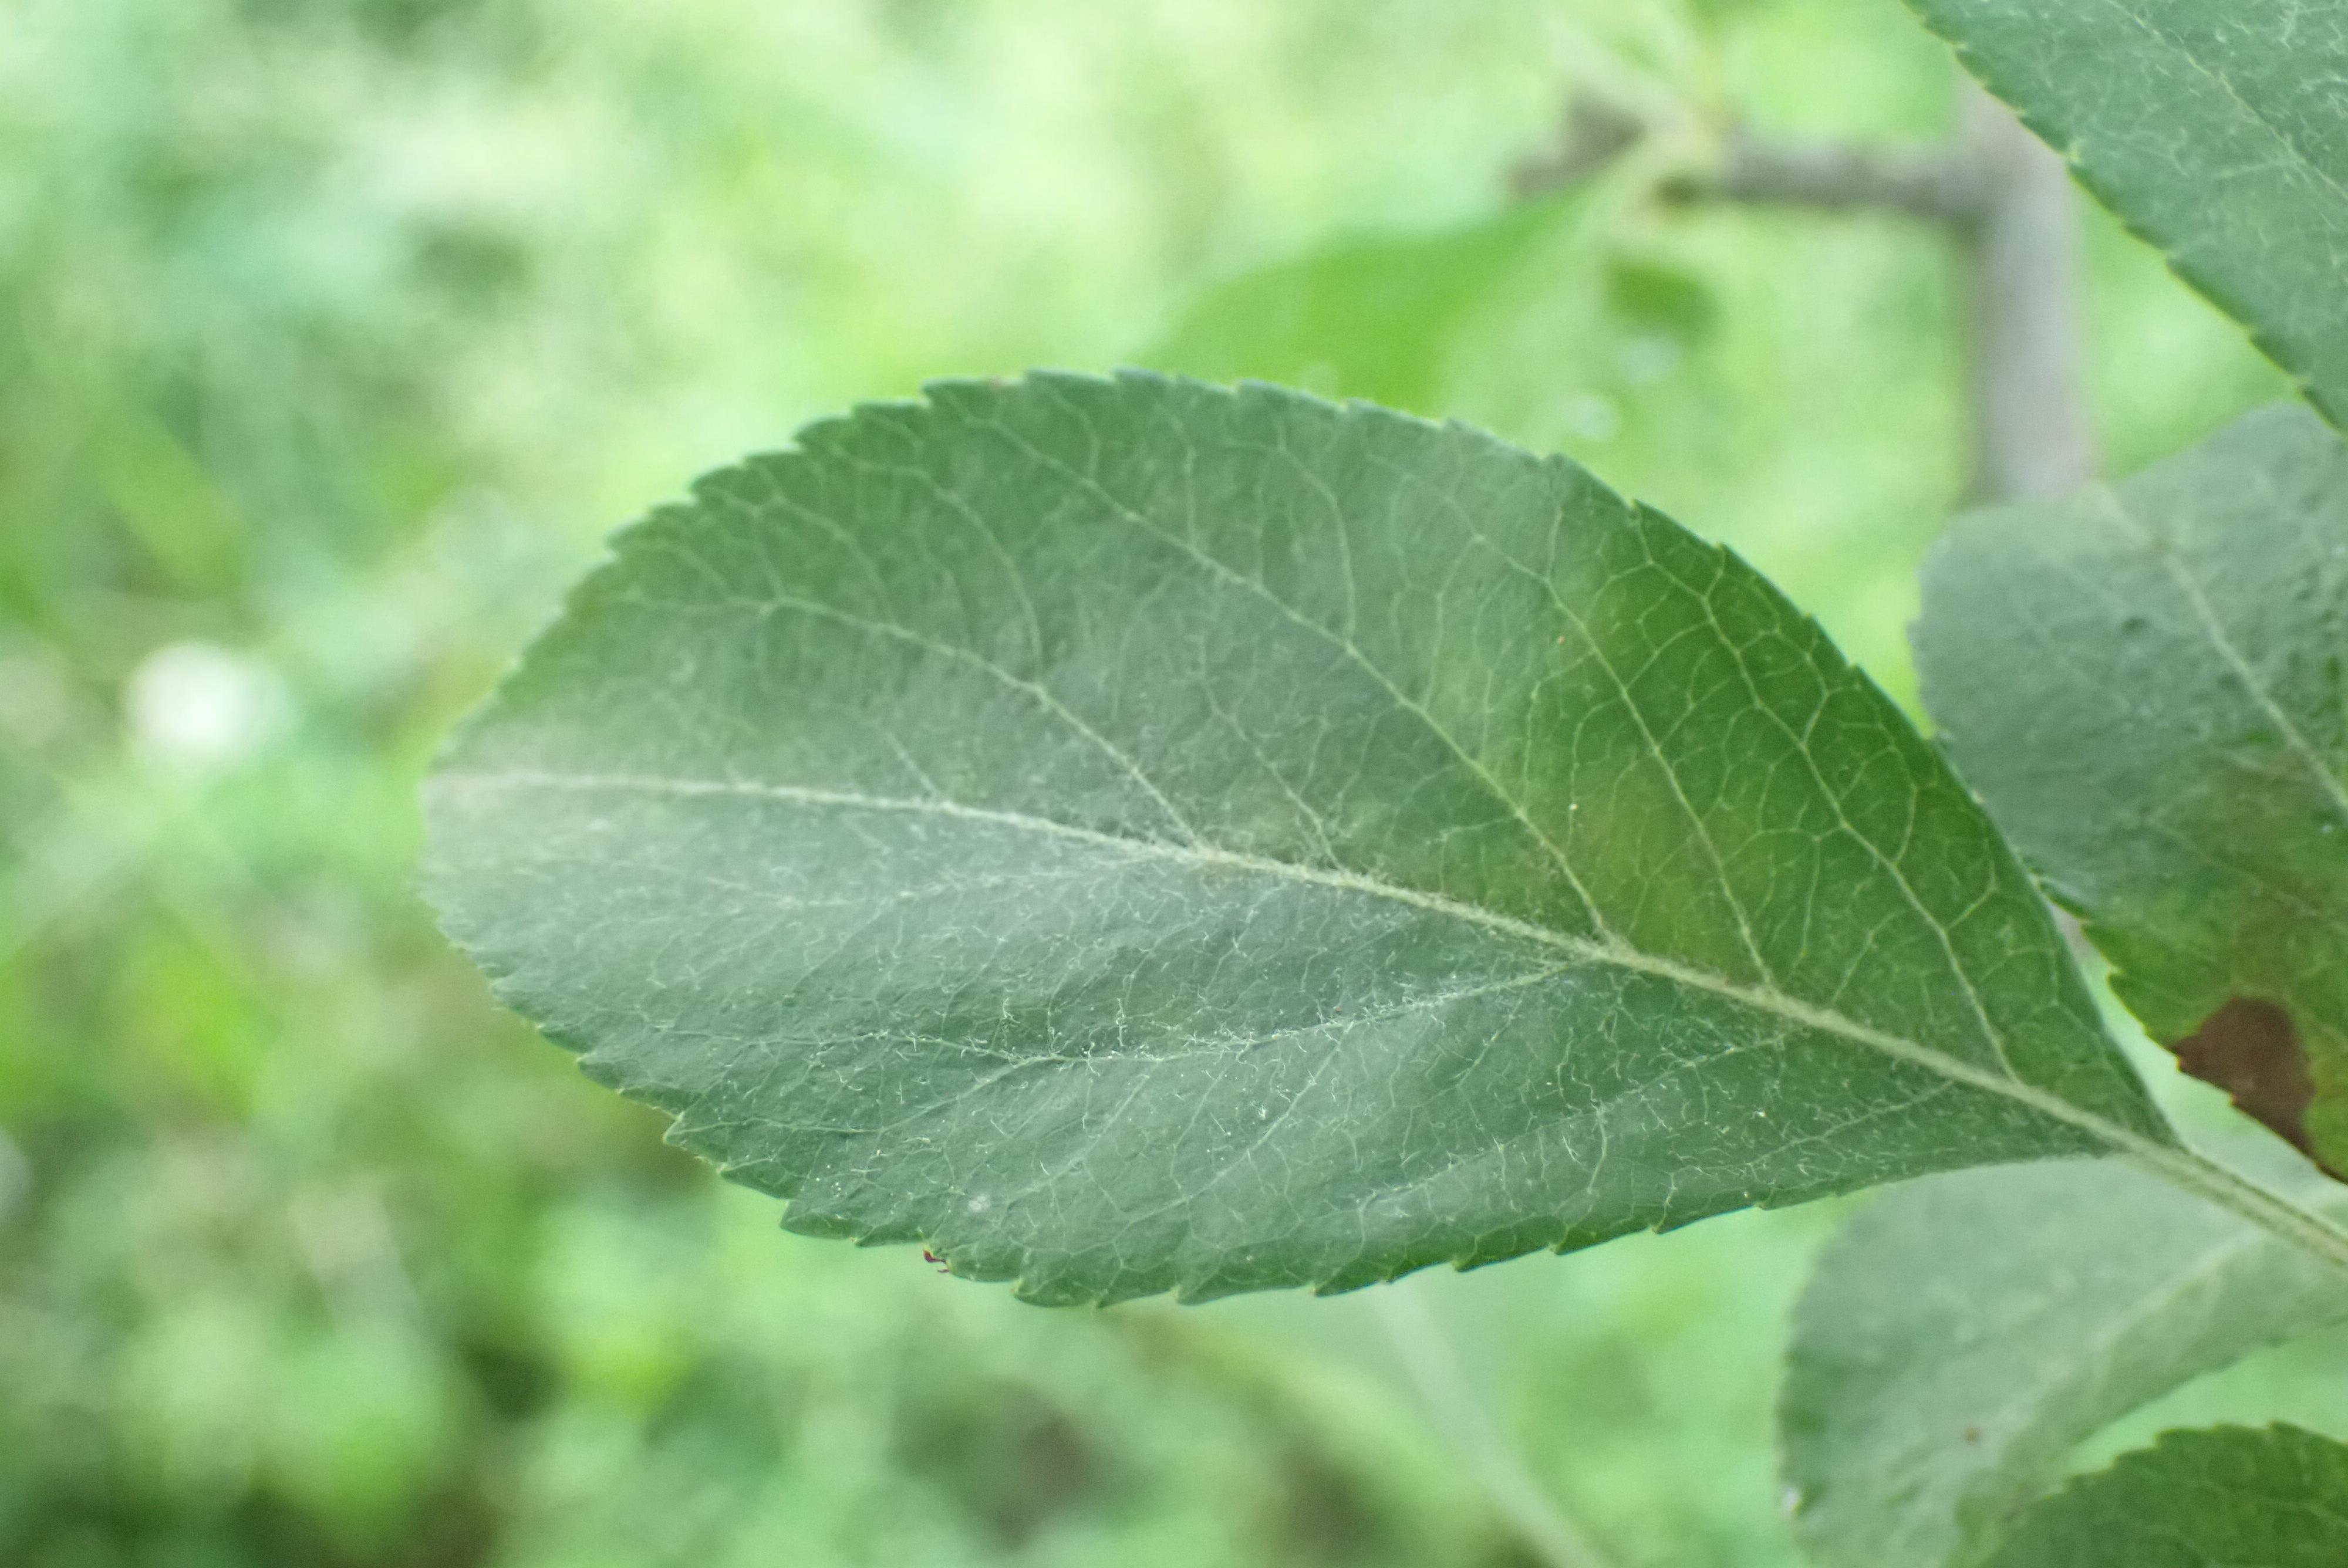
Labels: scab